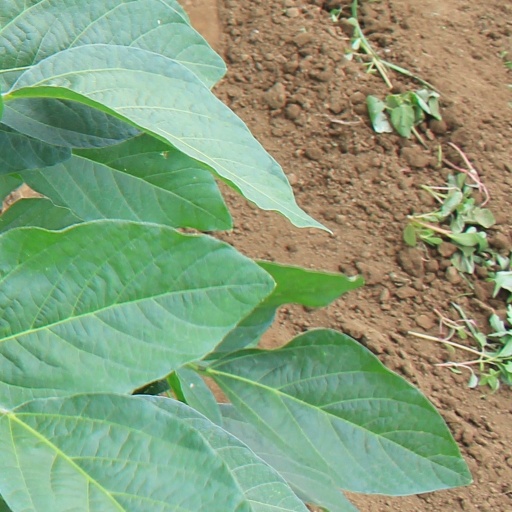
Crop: soybean